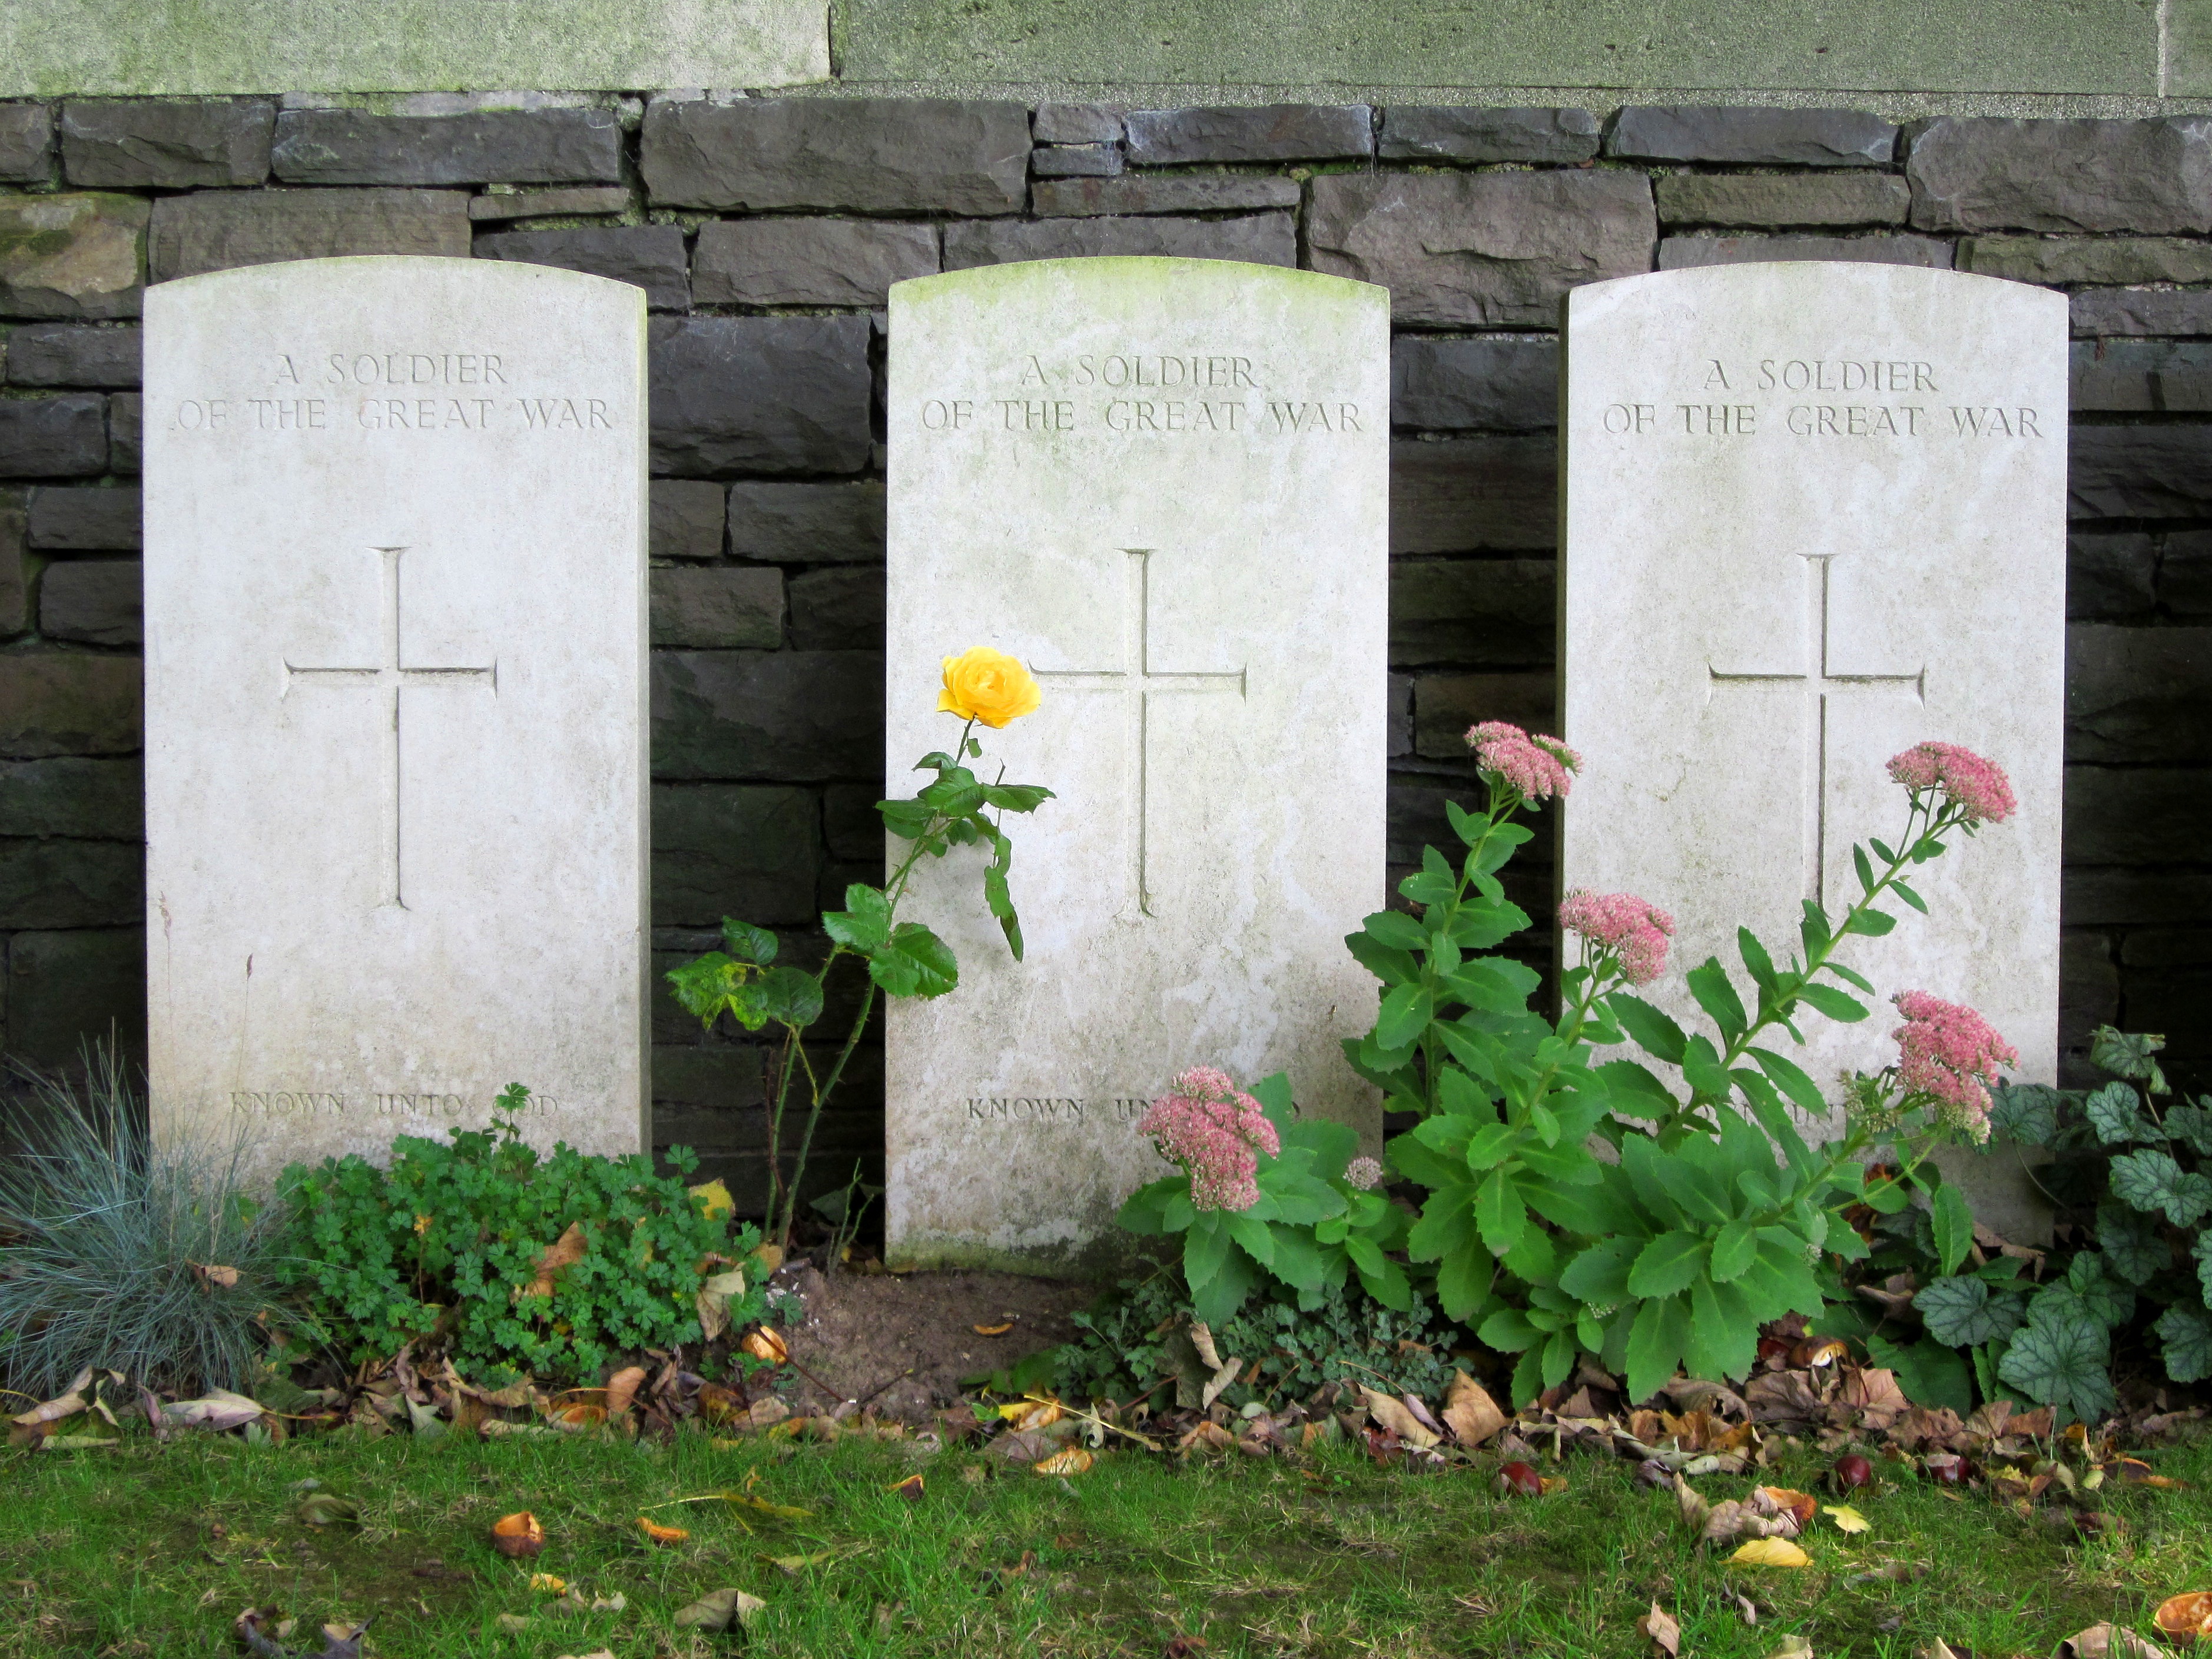
military, france, cemetery, grave, memorial, graveyard, canadian, headstone, soldiers, graves, ww1, stele, pas de calais, neuville st vaast